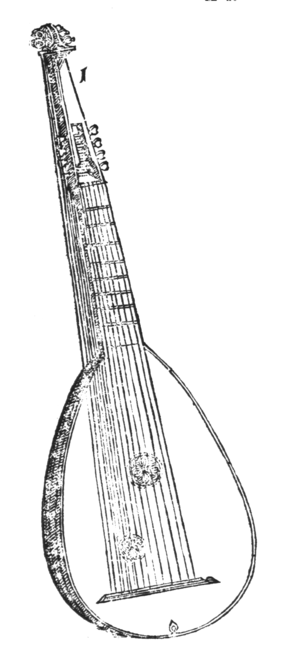
Michael Praetorius / Værker
Fra Syntagma musicum: illustration af teorbe.
Michael Praetorius, tysk komponist og musikforfatter. Han hedder egentlig Michael Schultz eller Michael Schultheiss.